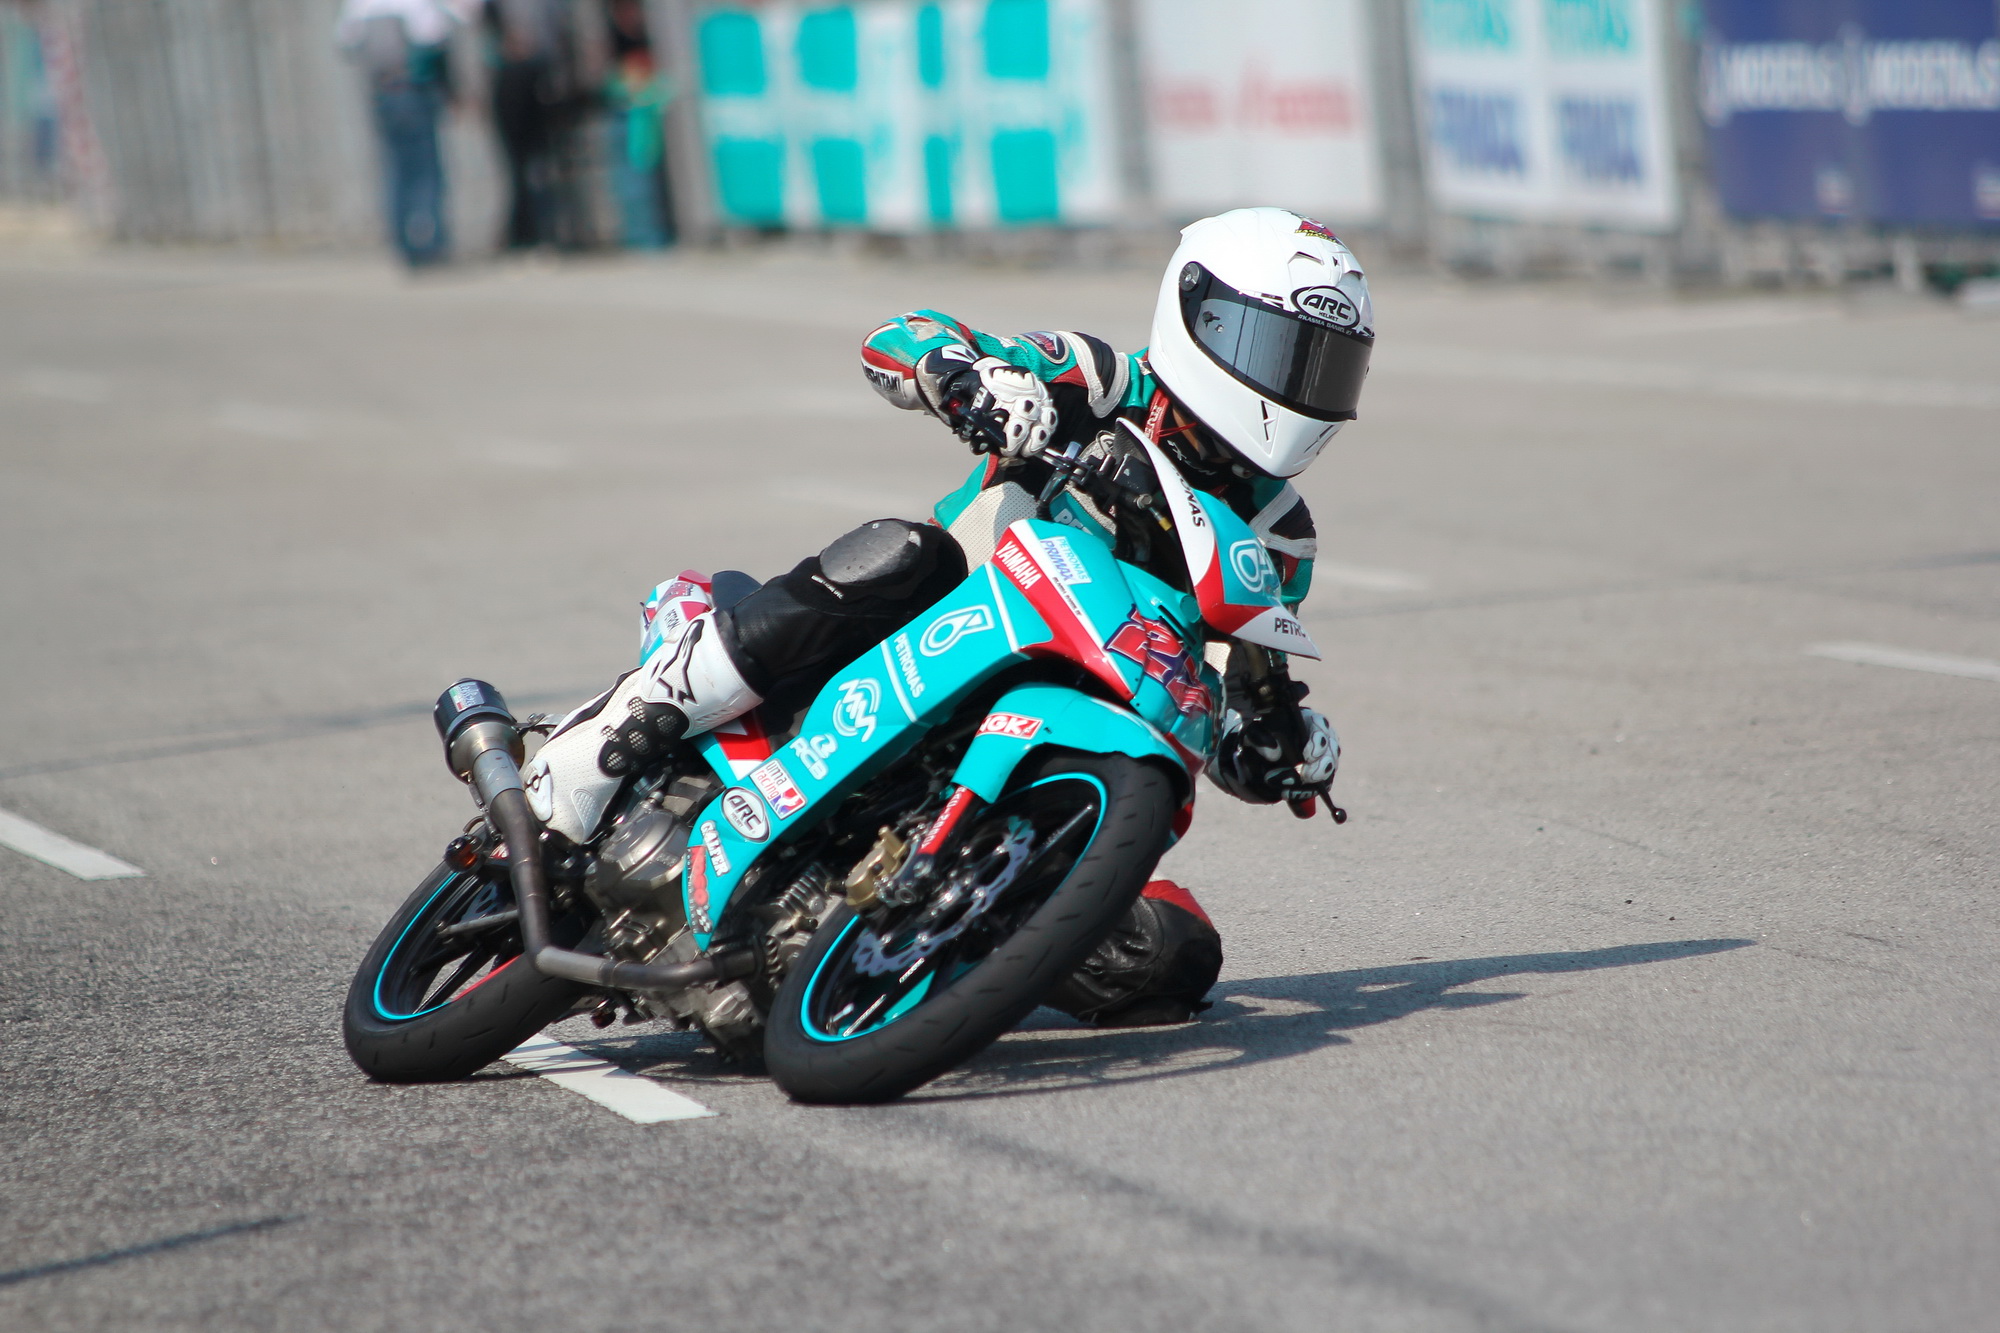
sport, car, bicycle, bike, vehicle, motorcycle, colourful, drive, action, ride, machine, colorful, motorbike, speed, thrill, race, competition, sports, racing, race track, fast, driver, circuit, racer, motorsport, biker, stunt, motorcycling, road racing, automobile make, motorcycle speedway, superbike racing, supermoto, isle of man tt